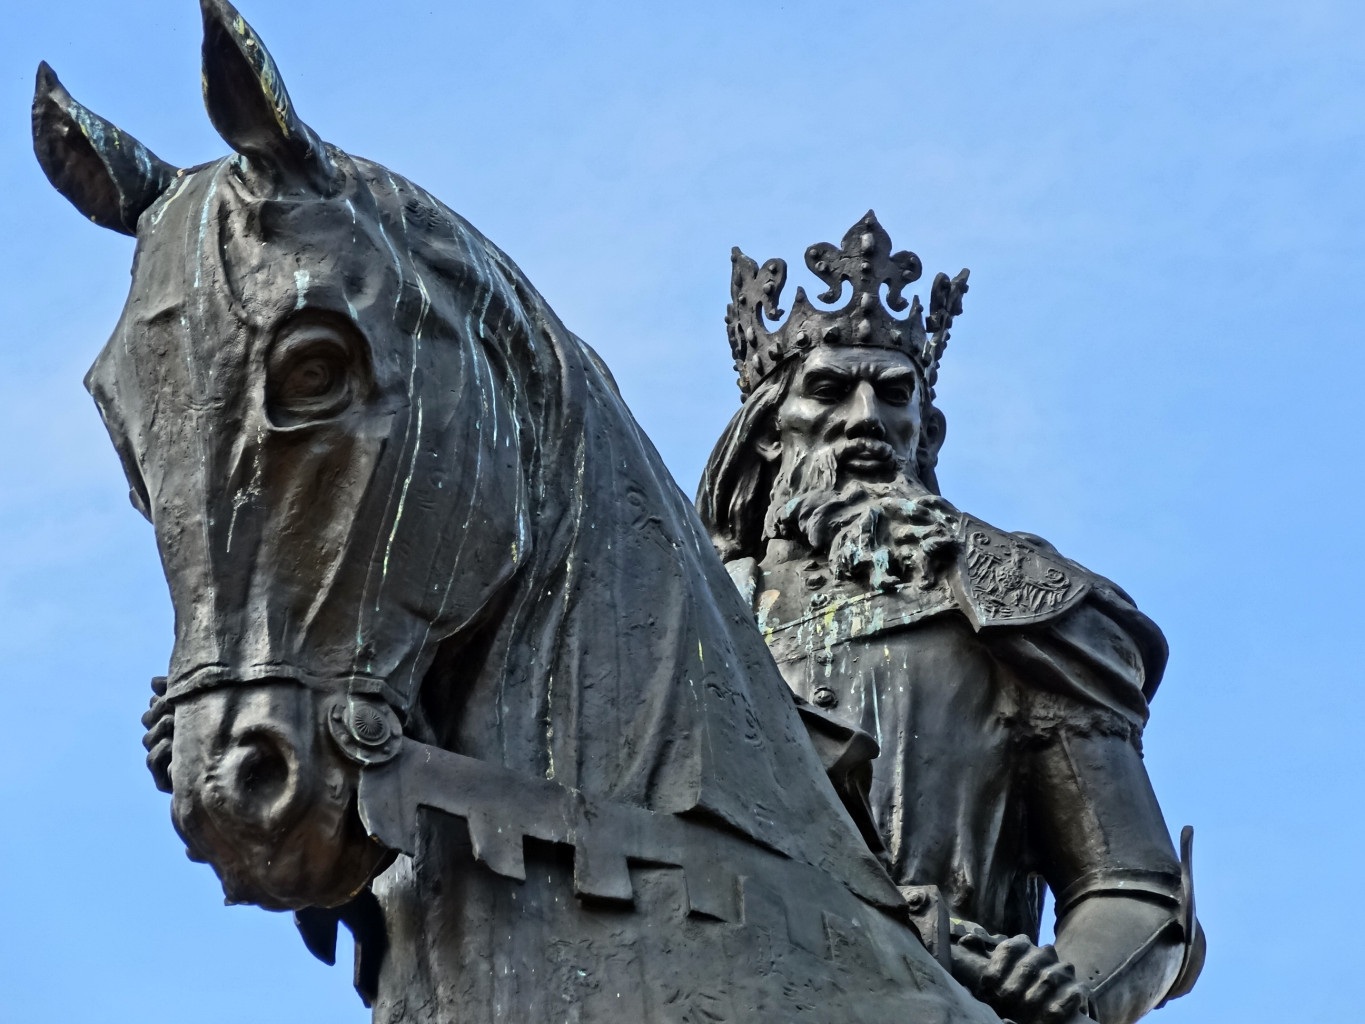
monument, statue, equestrian, gargoyle, sculpture, memorial, art, king, carving, bydgoszcz, kazimierz wielki